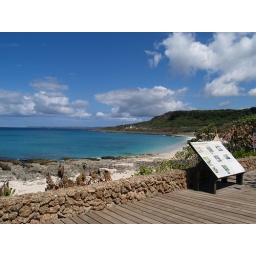
Kentine white sand museum, photo taken by Olympus E-300 with ZD14-45.